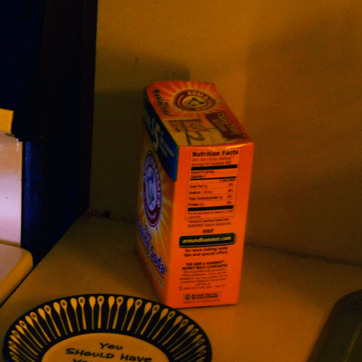
Material: paper